Blue Tornado (roller coaster)

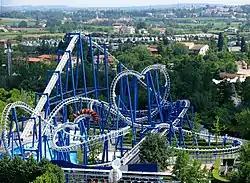
The ride photo taken from Flying Island.

Blue Tornado is an inverted roller coaster at Gardaland, Castelnuovo del Garda, outside Verona, Italy. It is an extended standard model, with additional helix, of the Suspended Looping Coaster manufactured by Vekoma. The ride's highest force is at 4.5G's during the sidewinder inversion. A model Panavia Tornado fighter jet is seen on top of the station for decorative purposes.